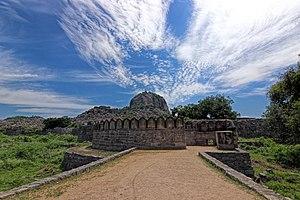
La Forteresse de Gingee ou « Senji » est l'un des derniers forts existant au Tamil Nadu en Inde. Elle se trouve dans le district de Villupuram, à 147 km de la capitale de l'état Chennai, non loin du Territoire de Pondichéry.